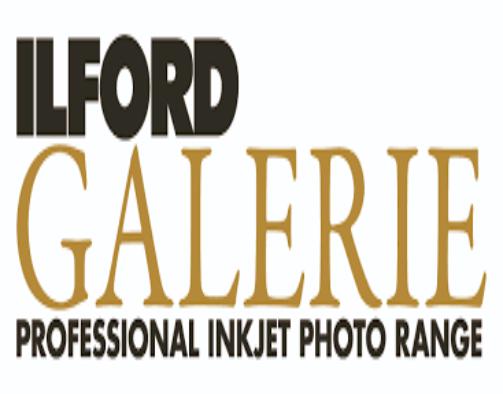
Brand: Ilford
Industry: Electronic